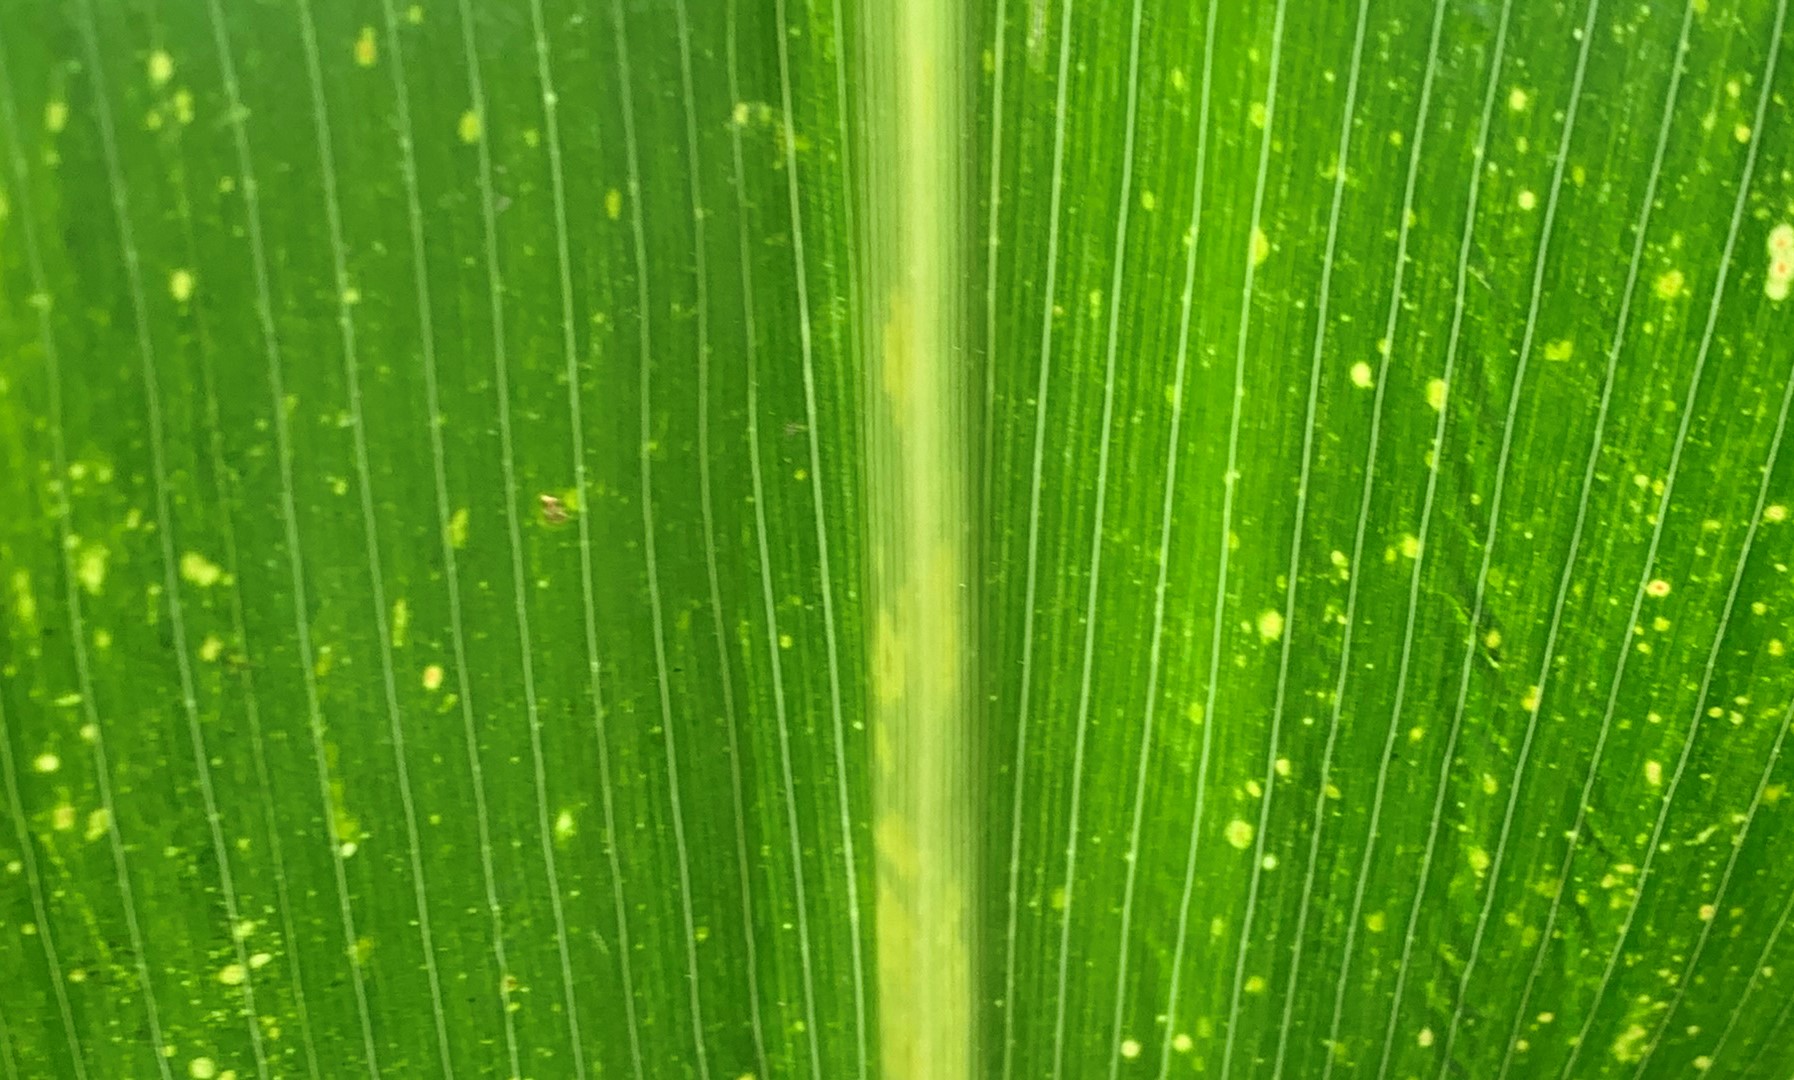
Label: MLN